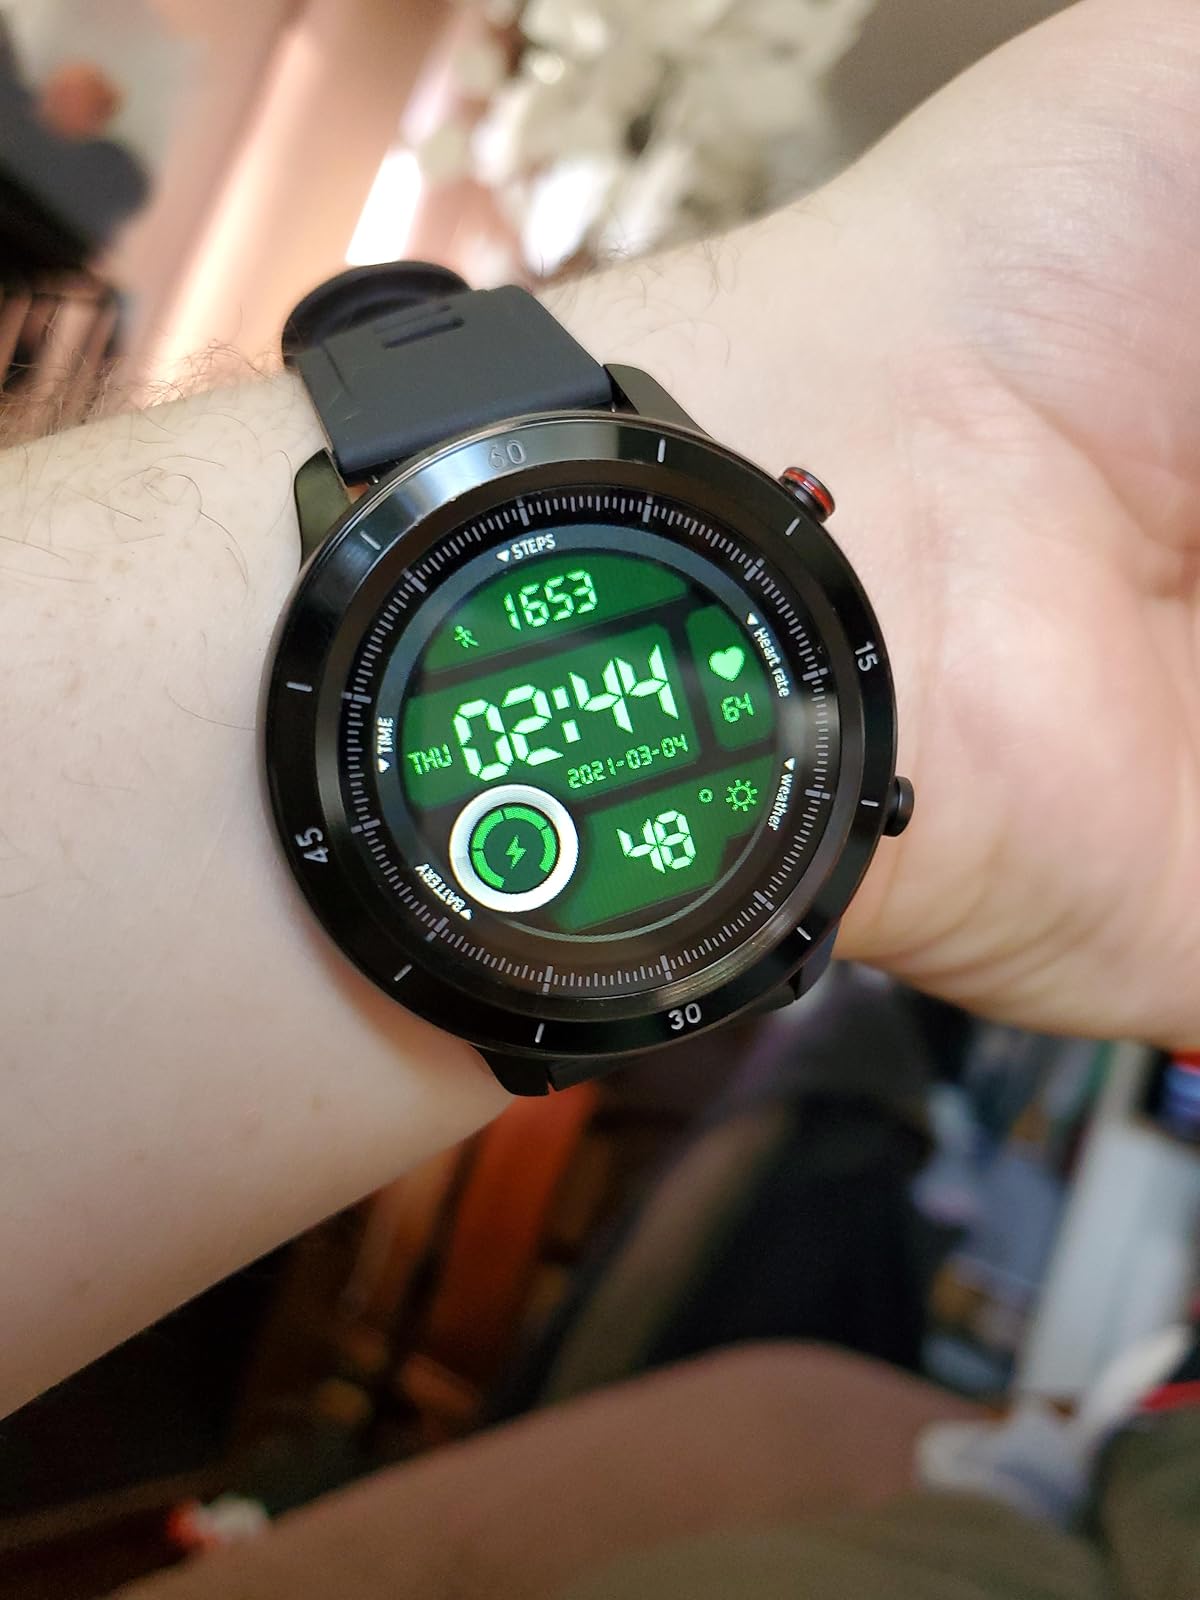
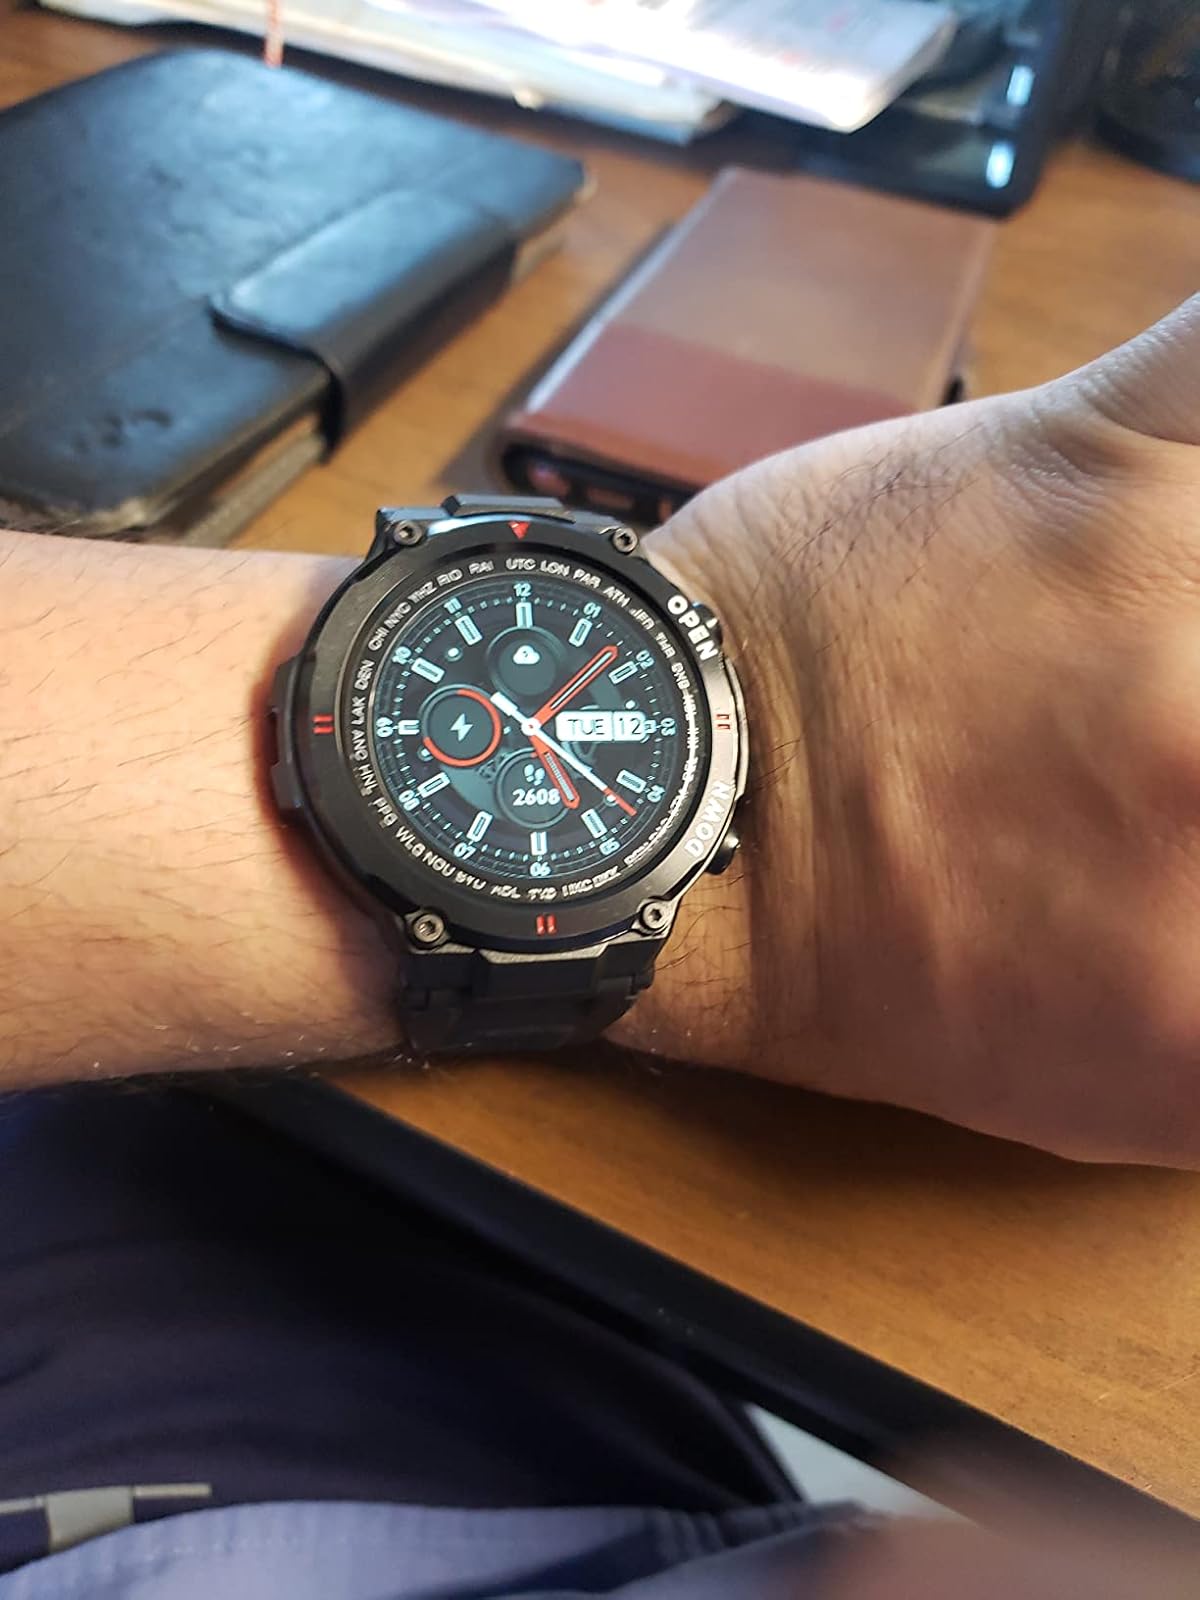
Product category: smartwatch
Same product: no